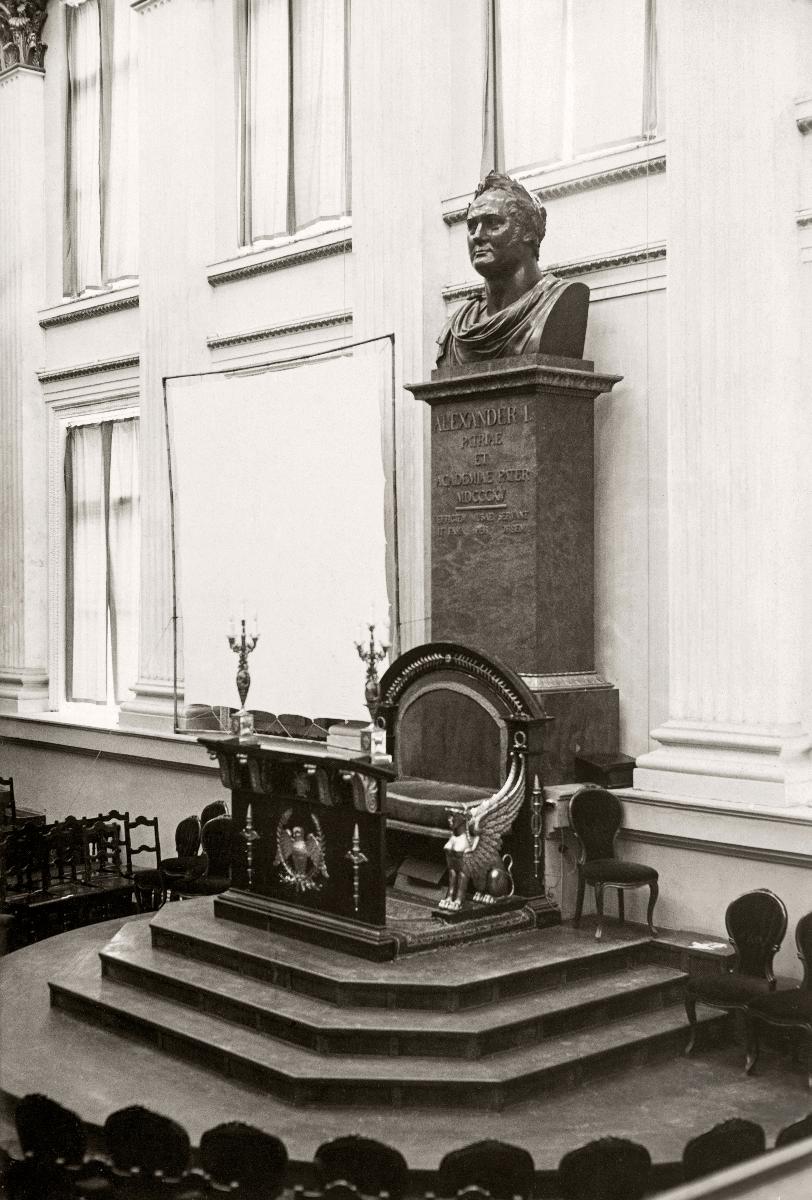
Venäjän keisari Aleksanteri I:n rintakuva; The bust of Alexander I of Russia
sisällön kuvaus: Venäjän keisari Aleksanteri I:n rintakuva Helsingin yliopiston juhlasalissa 1926. content description: The portrait of Alexander I of Russia in the Great Hall of Helsinki University 1926.
Vuosi: 1926
Paikka: Suomi; Suomi, Uusimaa, Helsinki
Aiheet: yliopistot; taide; kuvanveisto; muotokuvat; keisarit; universities; art; sculpture (visual arts); portraits (works of art); emperors; sculptures; busts; portraits; Russian emperors; högskolor; konst; skulptur (bildkonst); porträtt (visuella alster); kejsare